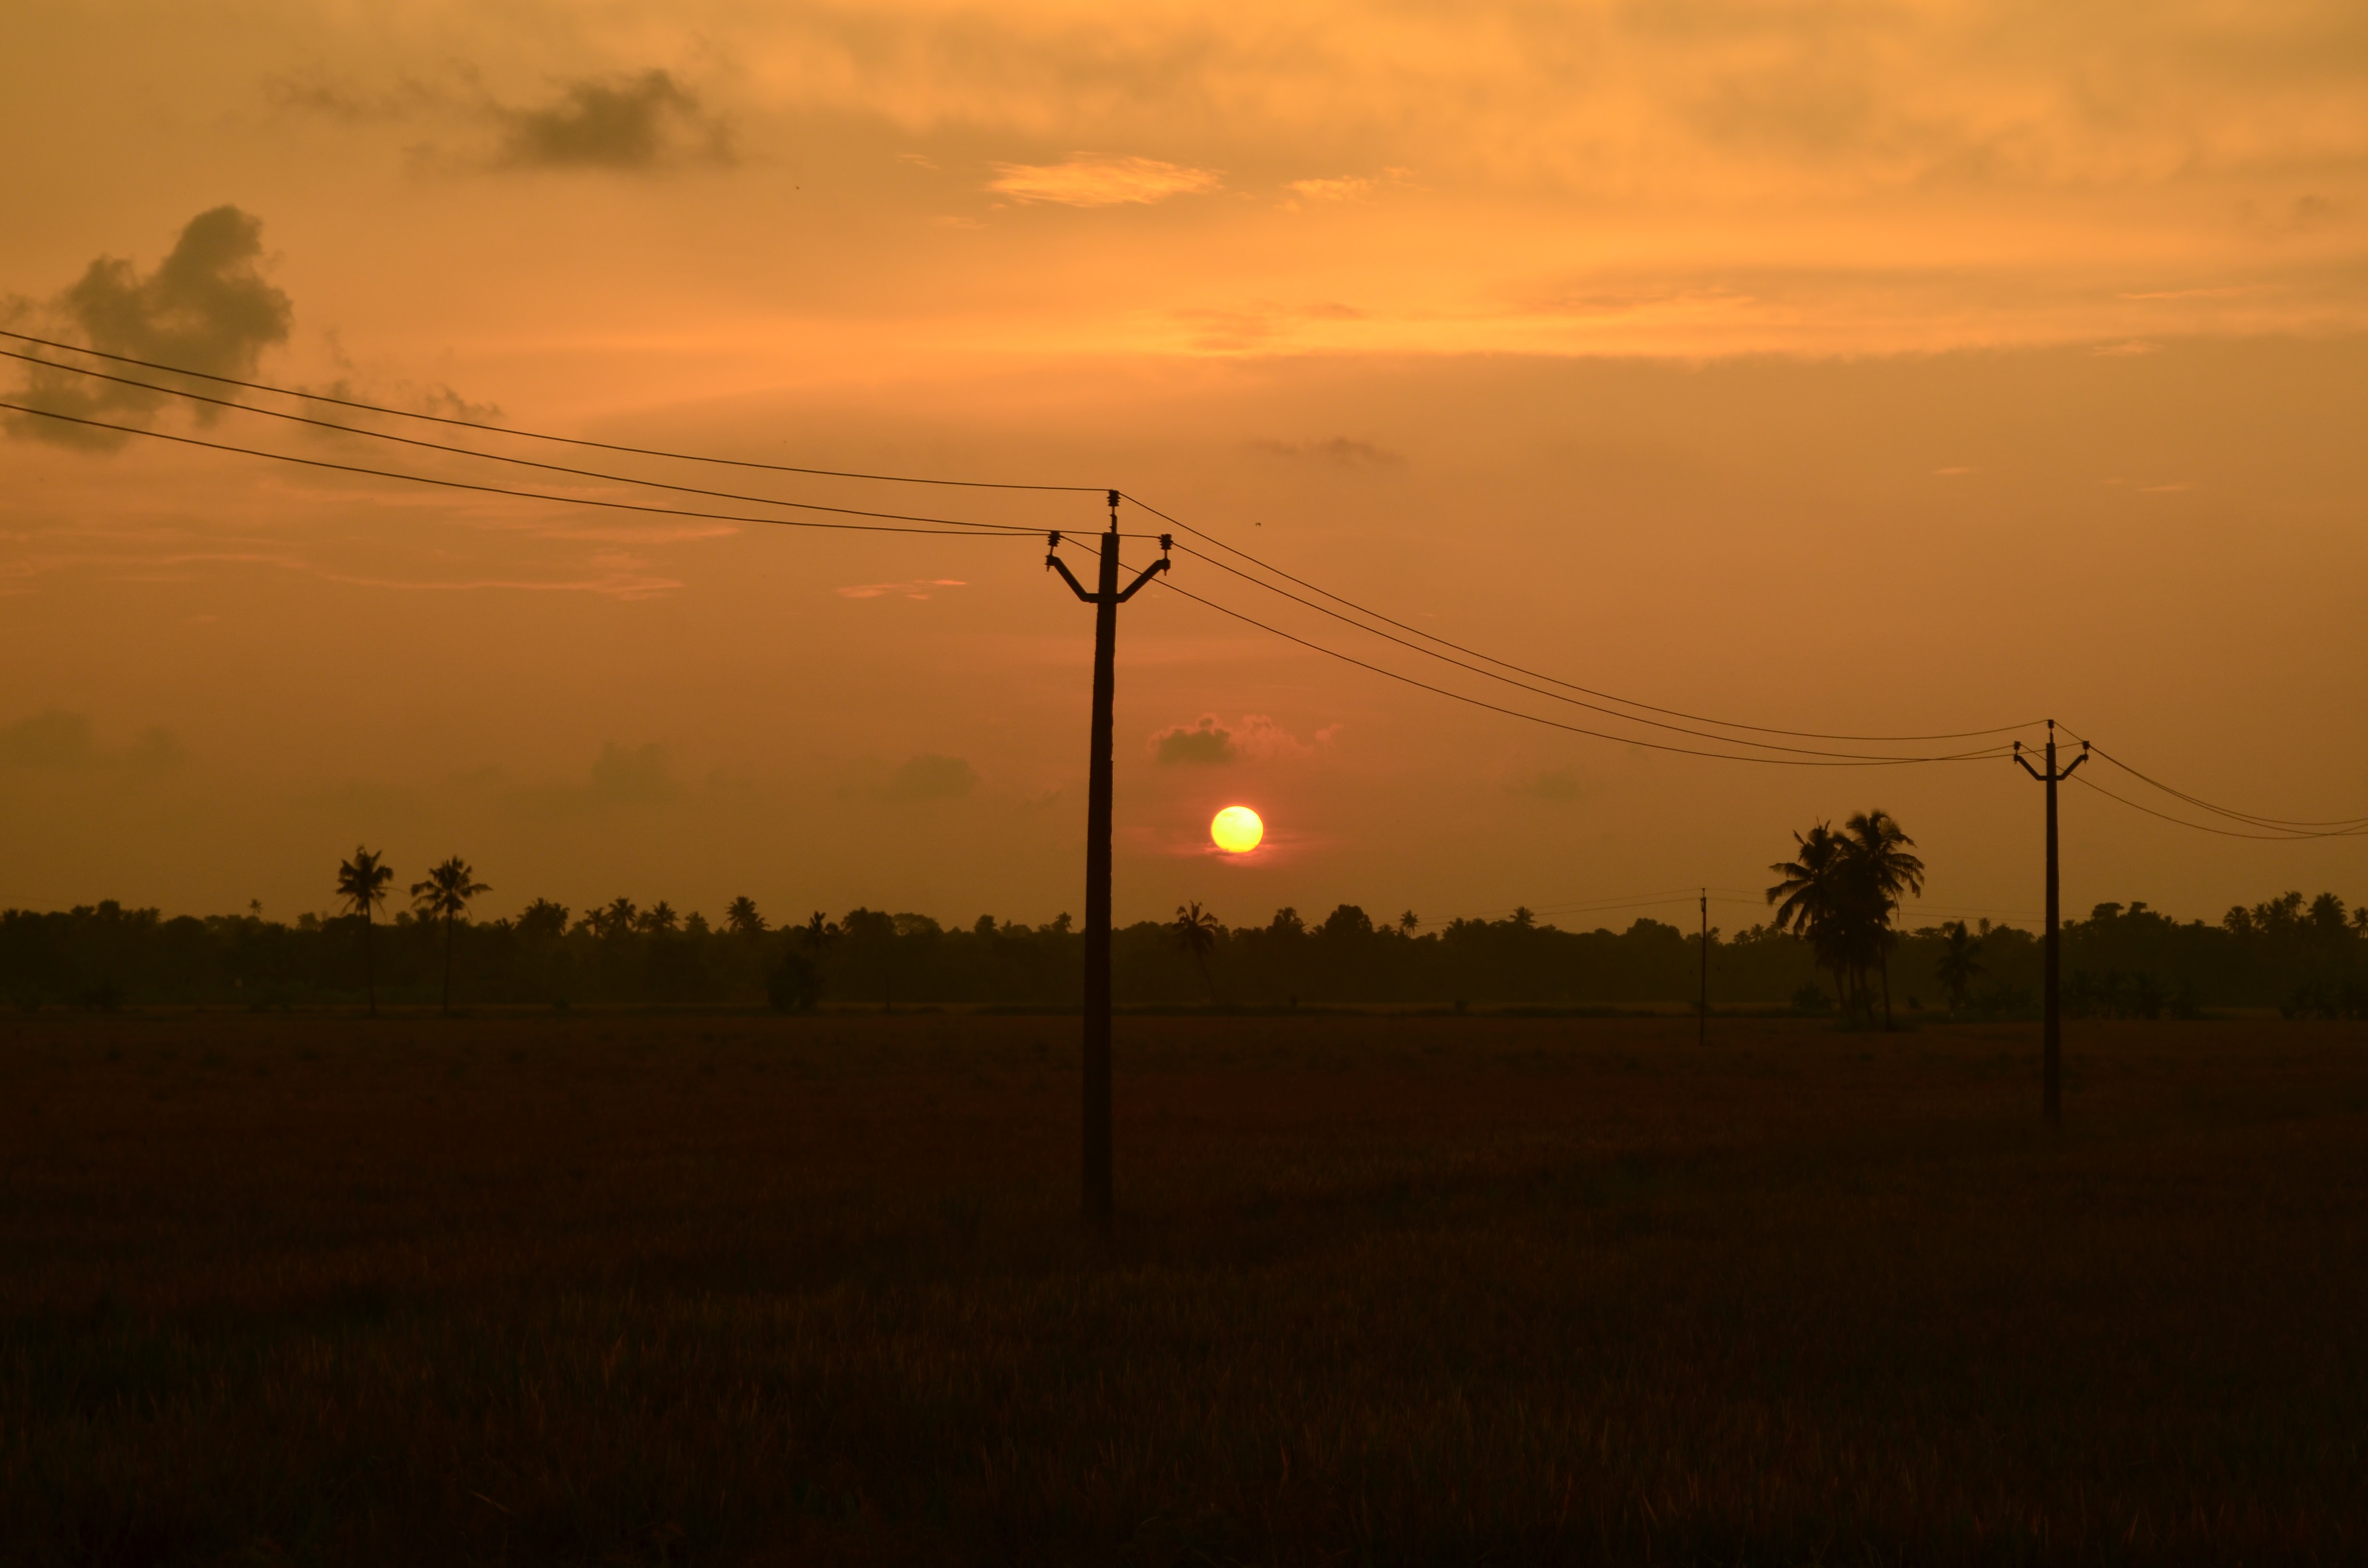
landscape, nature, horizon, light, cloud, sky, sun, sunrise, sunset, road, mist, field, prairie, sunlight, morning, dawn, travel, dusk, evening, scenic, electricity, plain, illuminated, power, metropolis, afterglow, power lines, rural area, atmospheric phenomenon